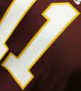
Number: 1